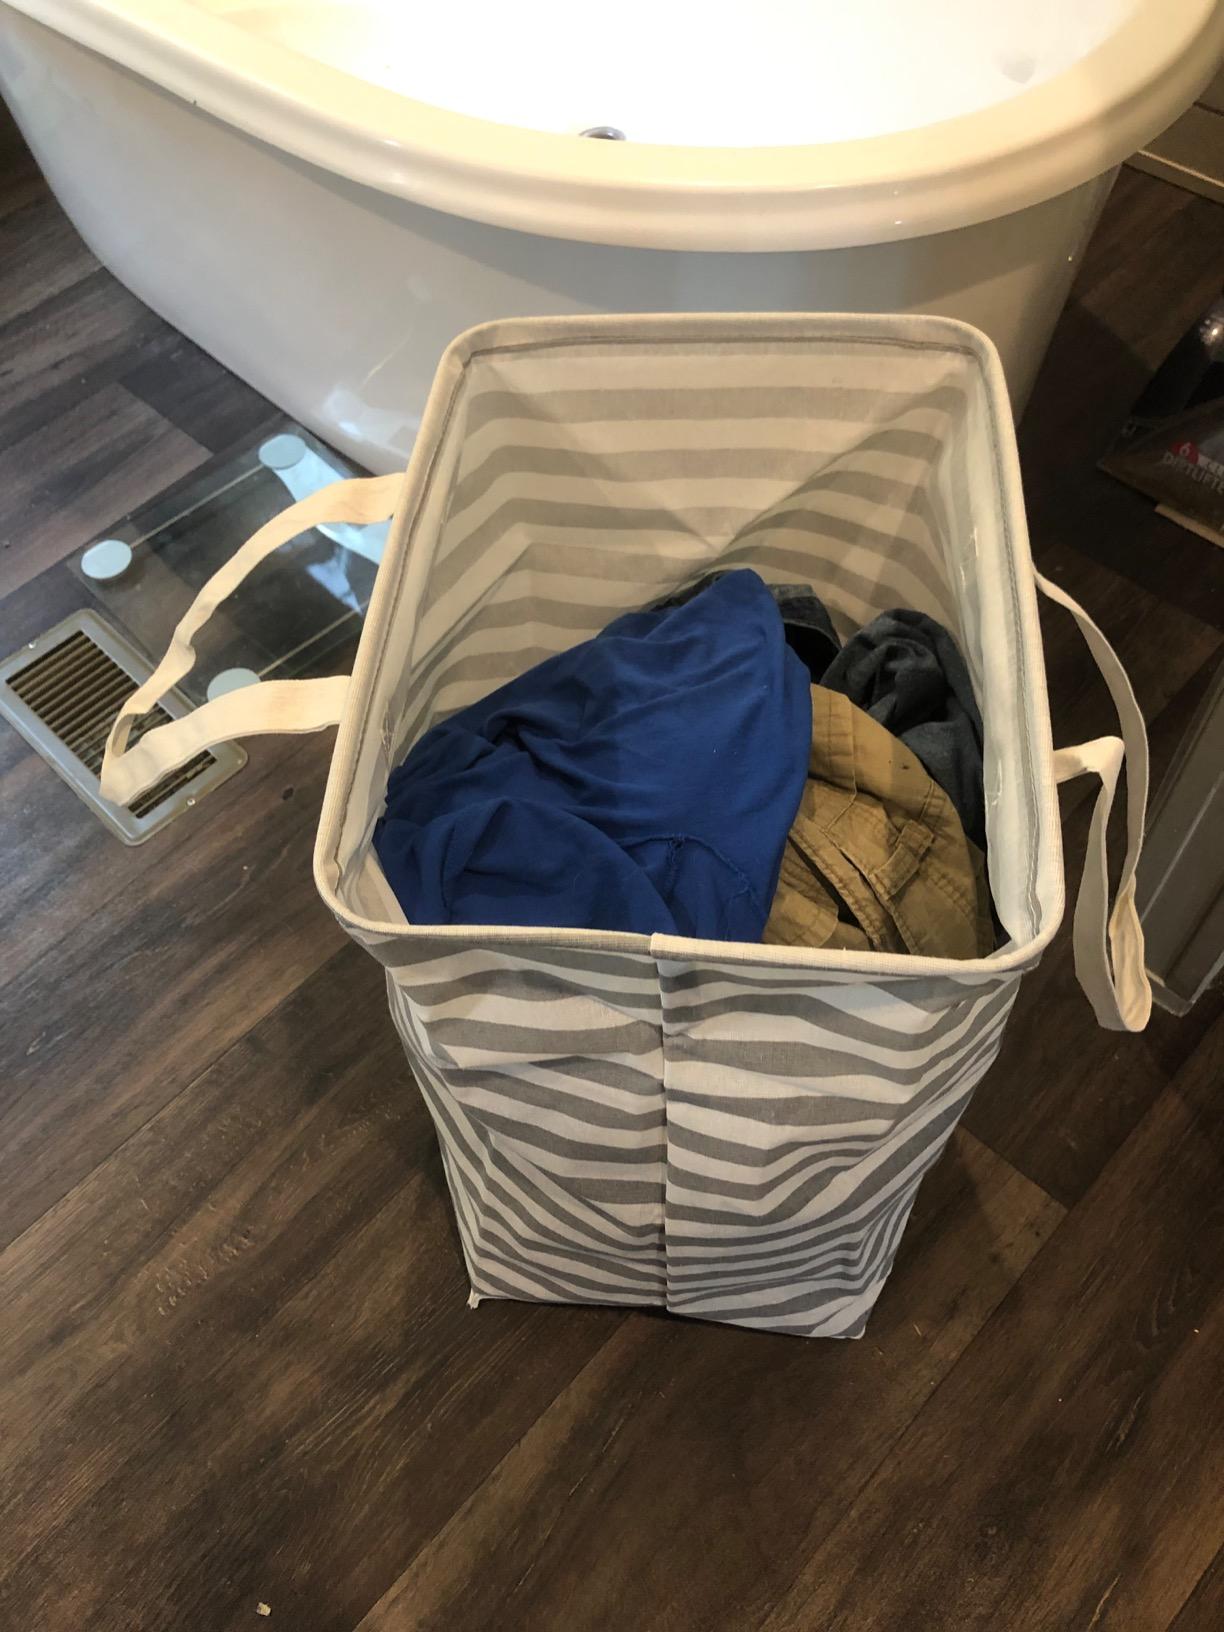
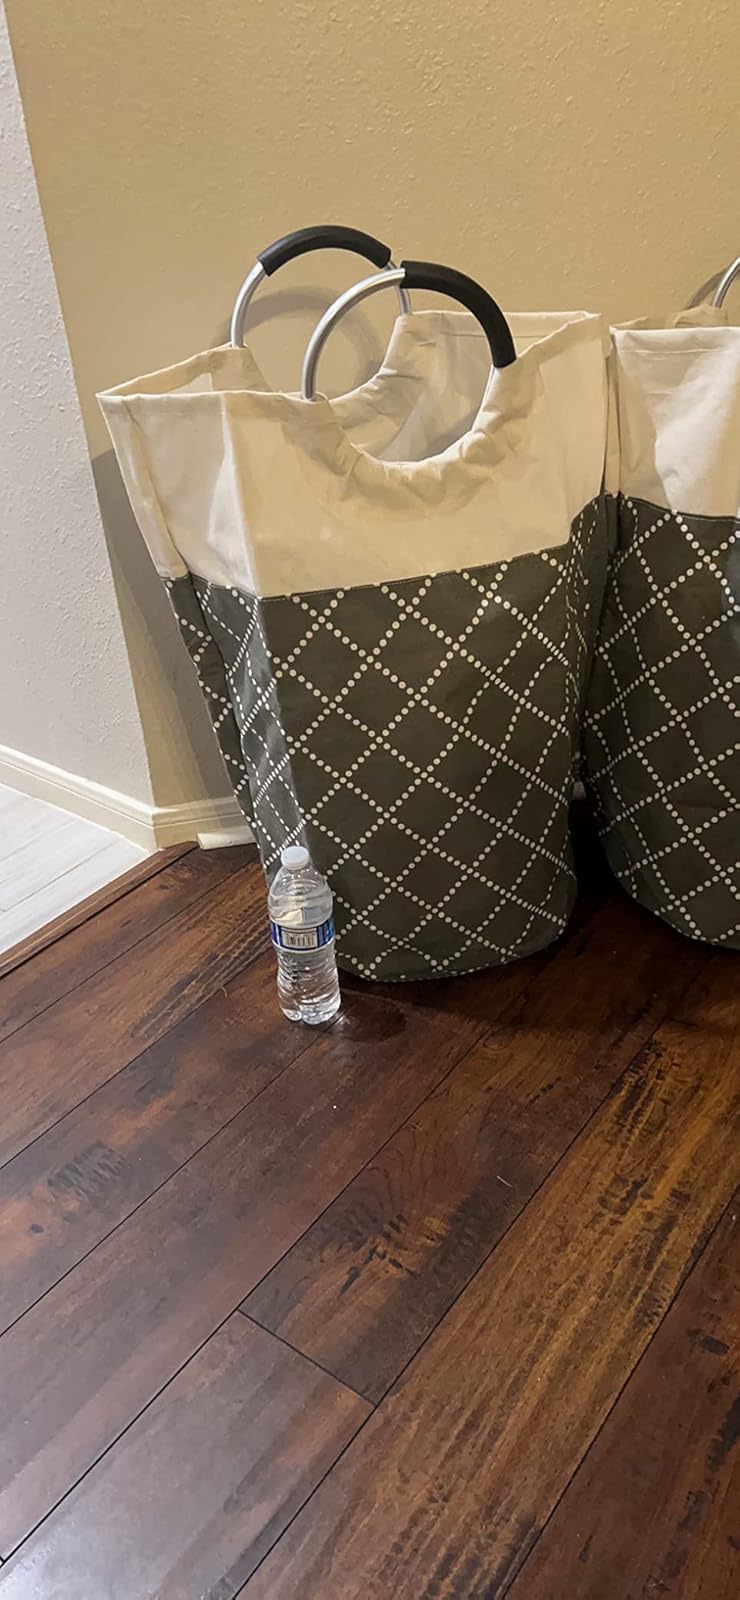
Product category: items_hamper
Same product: no